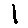
Label: 1